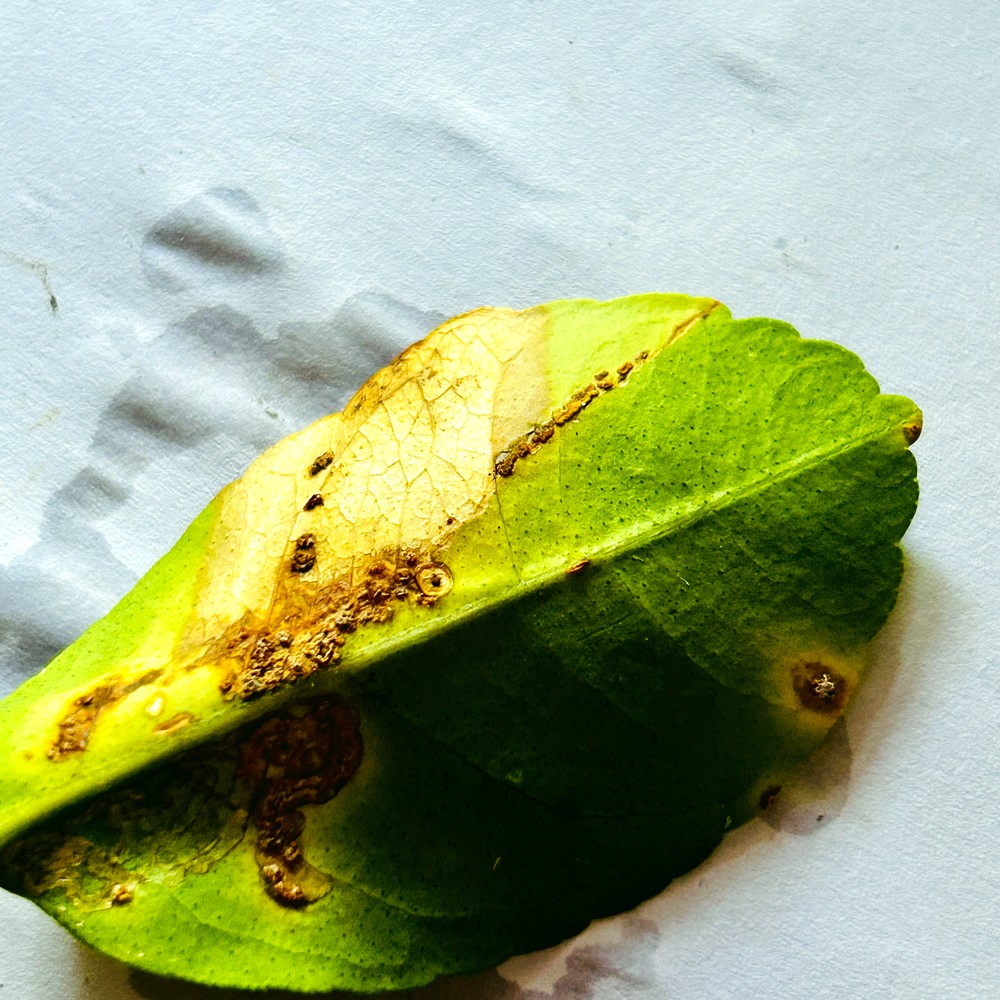
Label: Citrus Canker